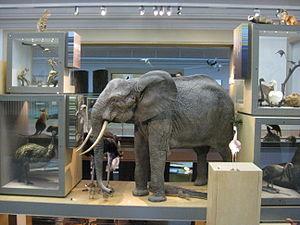
Le Great North Museum: Hancock est un musée d'histoire naturelle situé à Newcastle upon Tyne, en Angleterre. Il a été fondé en 1884 par le propriétaire des arsenaux d'Elswick, le milliardaire William George Armstrong, sous le nom de Hancock Museum. En 2006, il a fusionné avec la Hatton Gallery de l'Université de Newcastle pour former le Great North Museum, en prenant officiellement le nom de Great North Museum: Hancock. C'est sous ce nom que le musée a rouvert ses portes au public en mai 2009 après d'importants travaux de restauration des salles et du mobilier de style victorien.